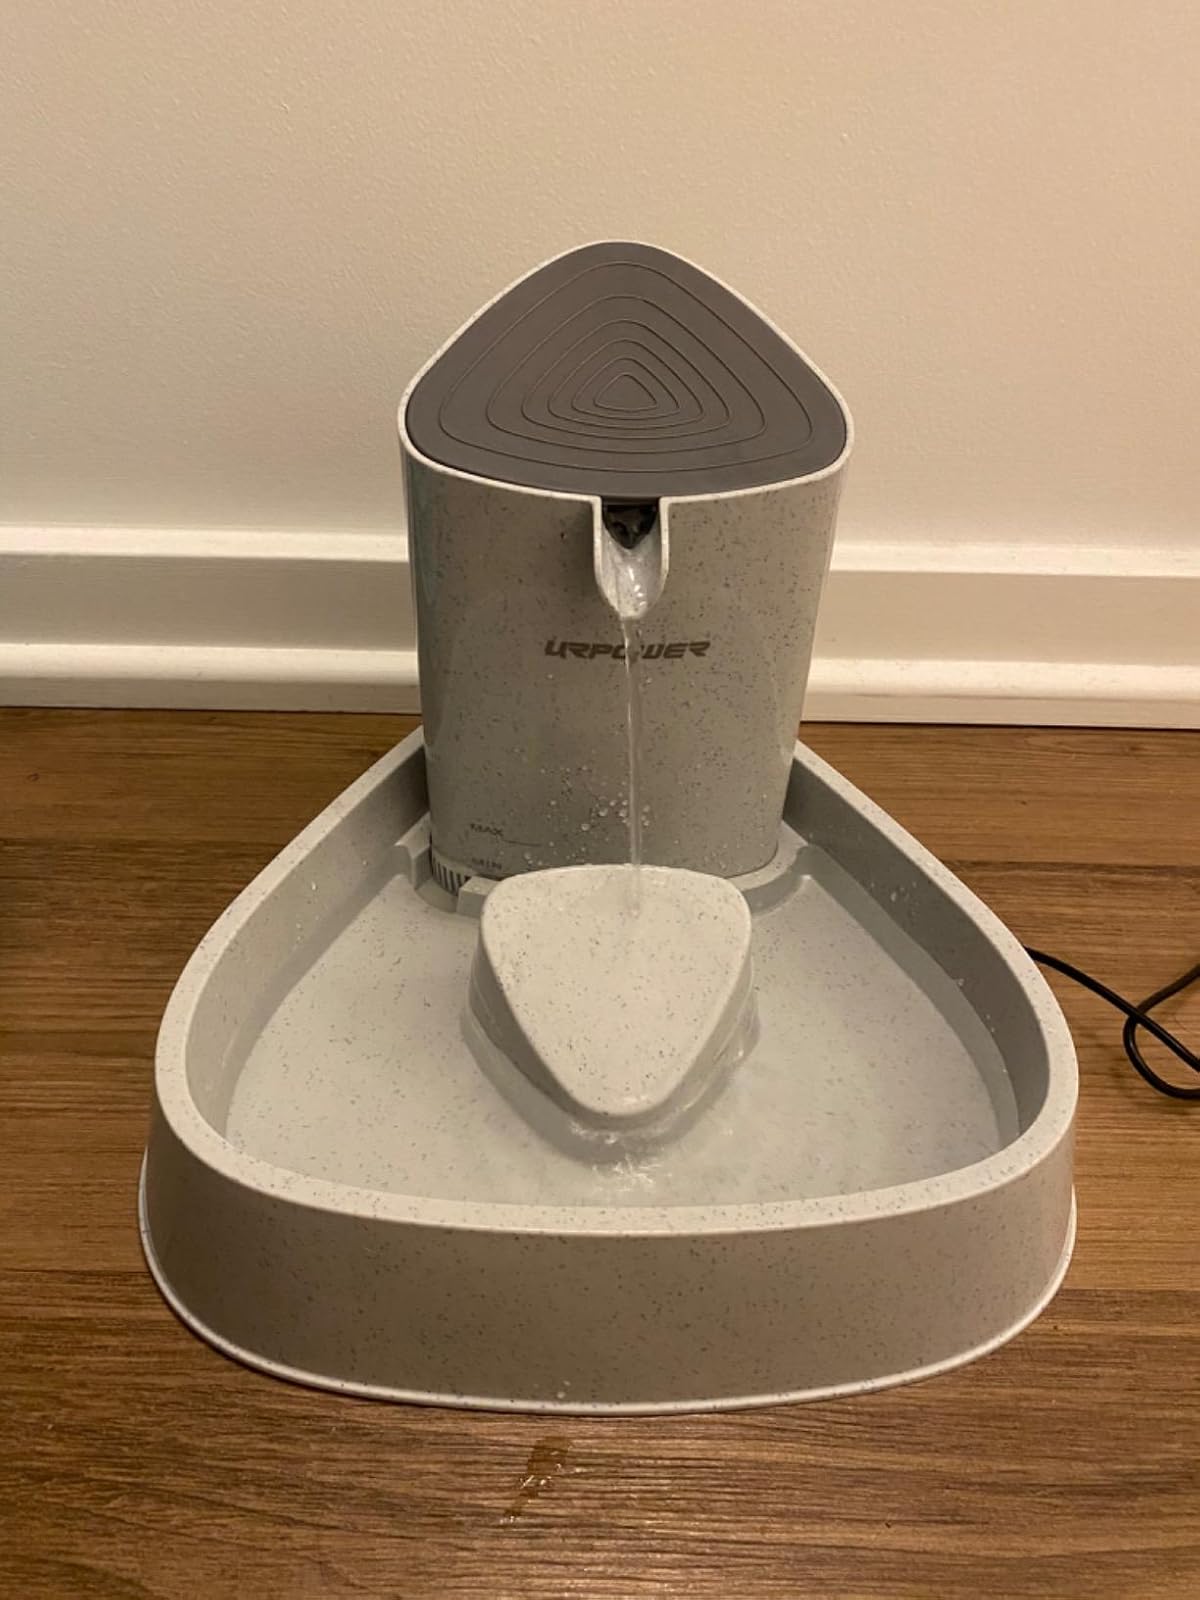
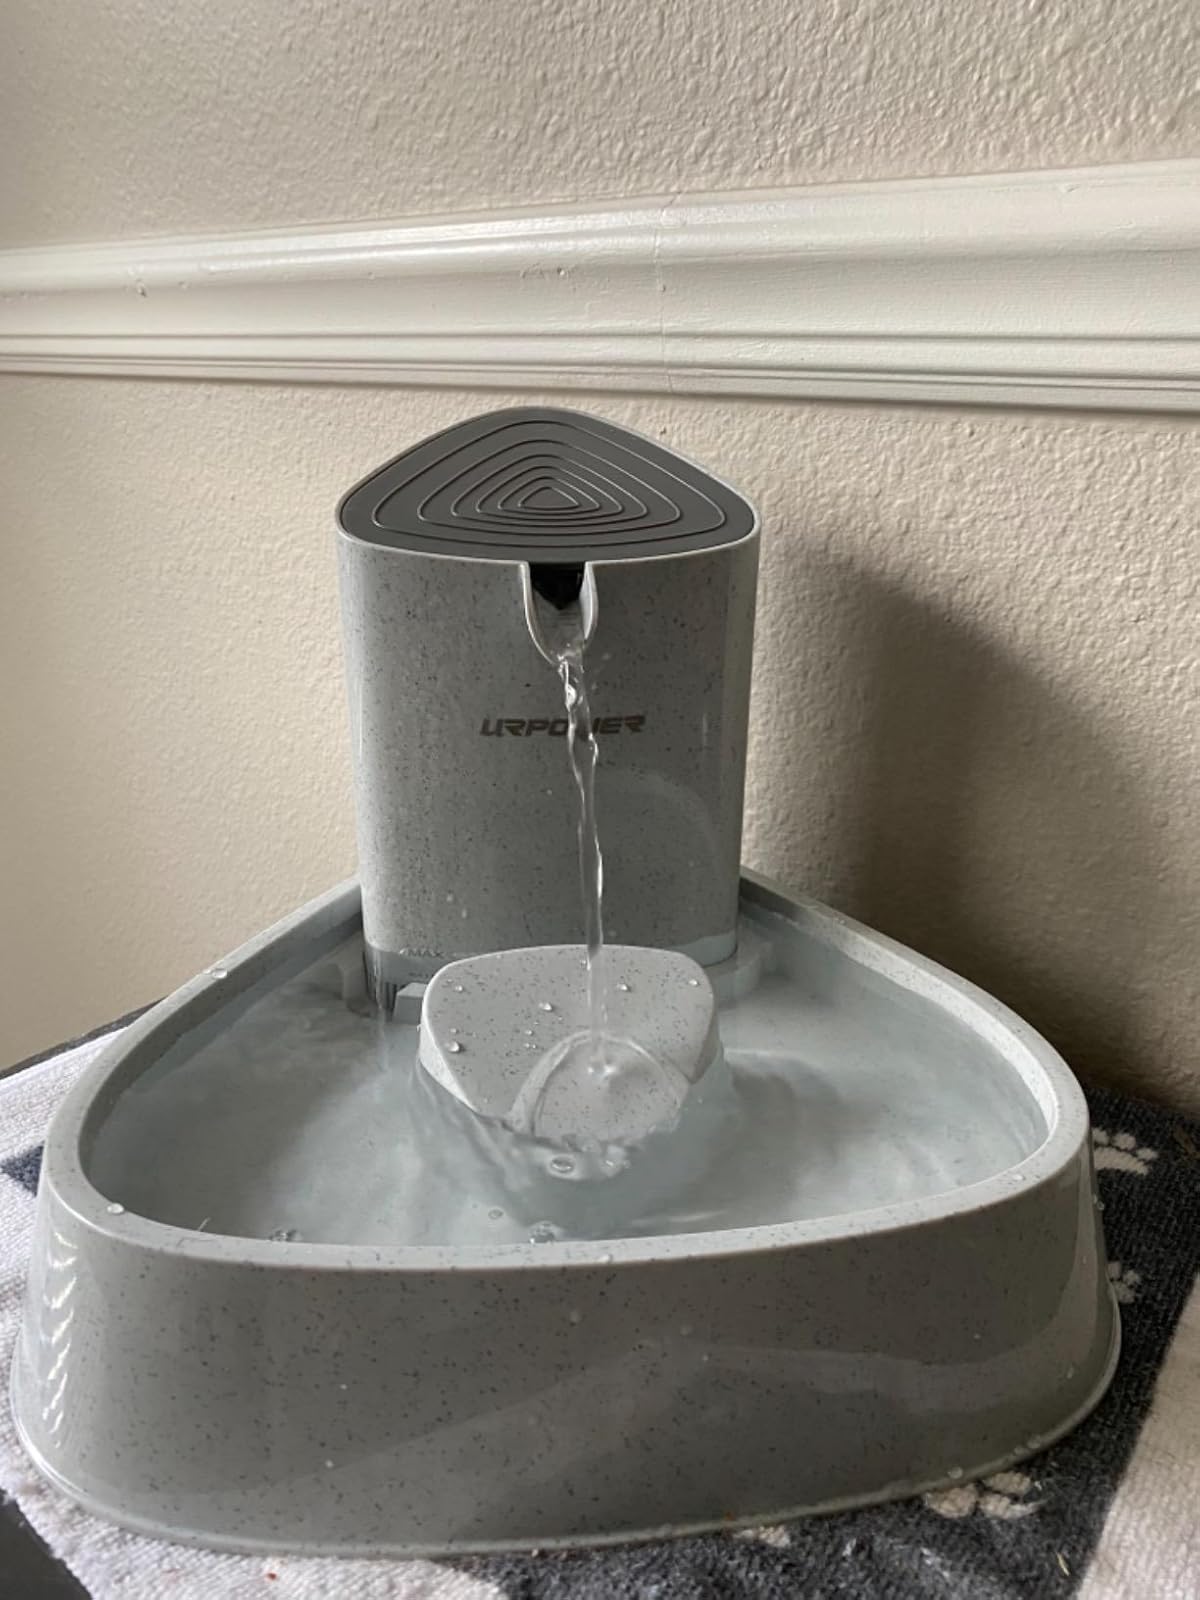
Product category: items_bowl
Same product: yes